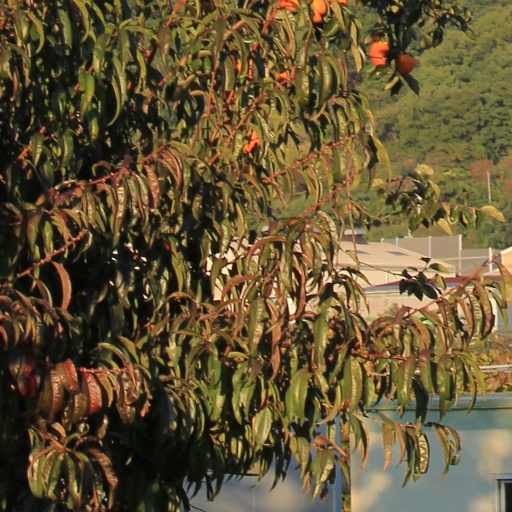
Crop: grape